Ratchet & Clank: All 4 One

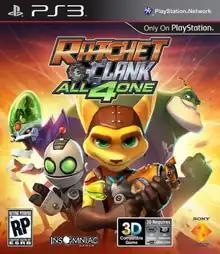
North American box art

Ratchet & Clank: All 4 One is a 2011 platform video game developed by Insomniac Games and published by Sony Computer Entertainment for the PlayStation 3. It is the third spin-off of the "Ratchet & Clank" series.